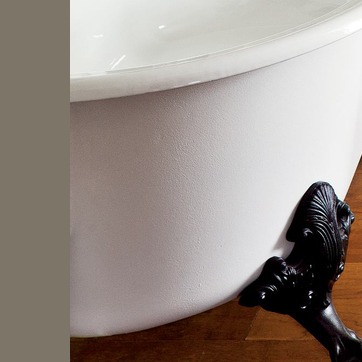
Material: ceramic